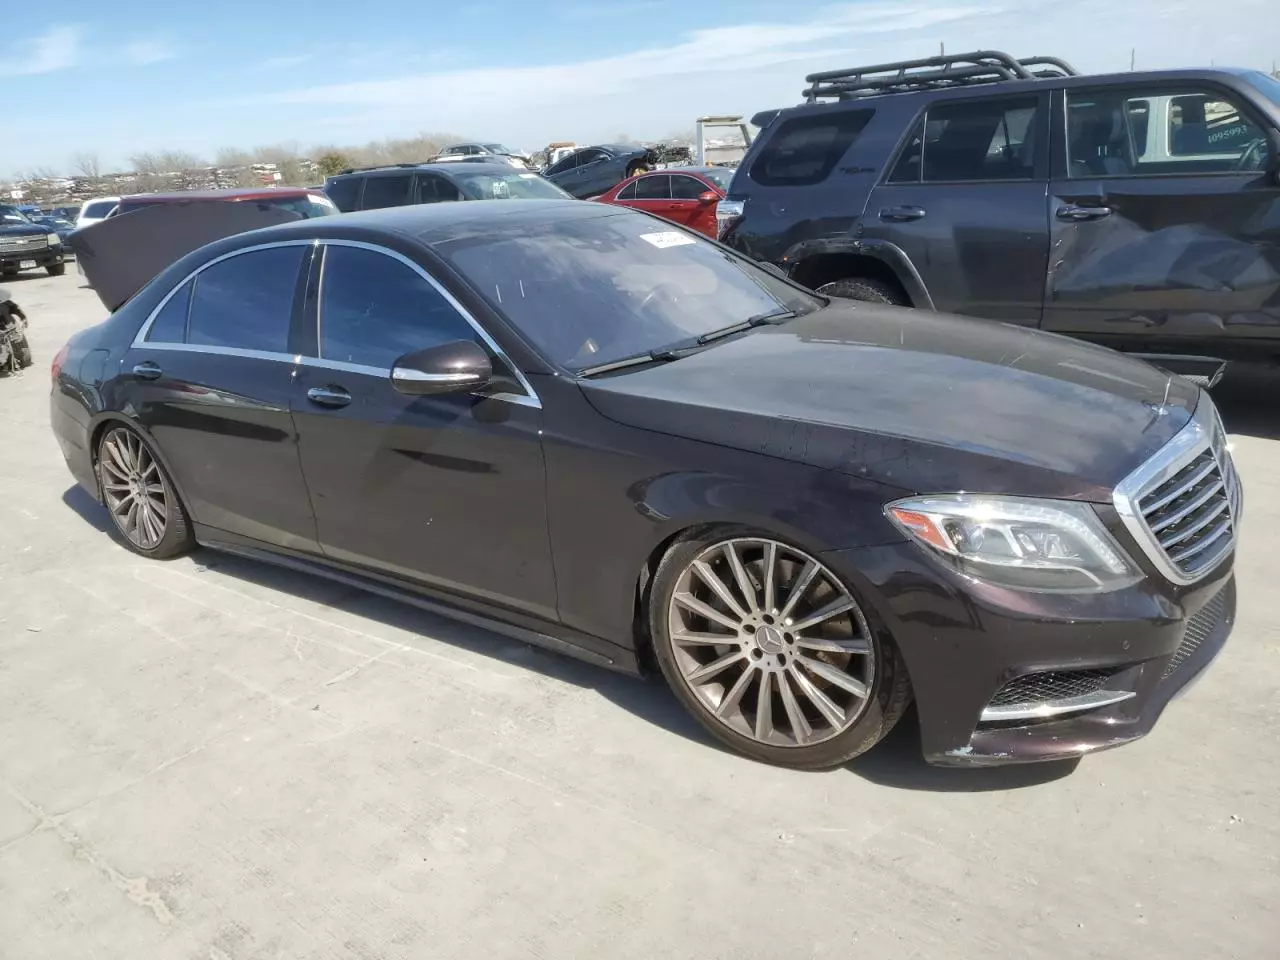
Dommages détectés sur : pare-choc avant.
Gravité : mineur